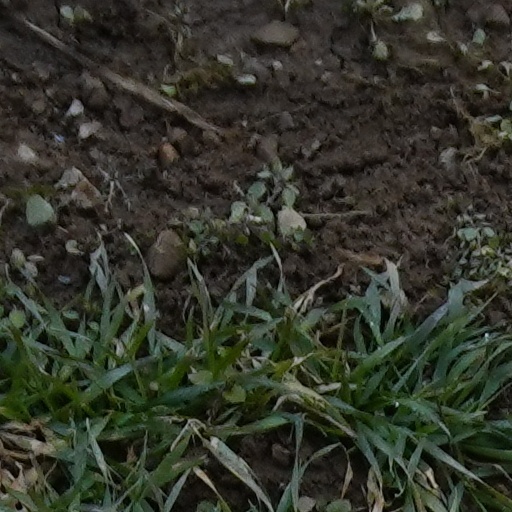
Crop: wheat